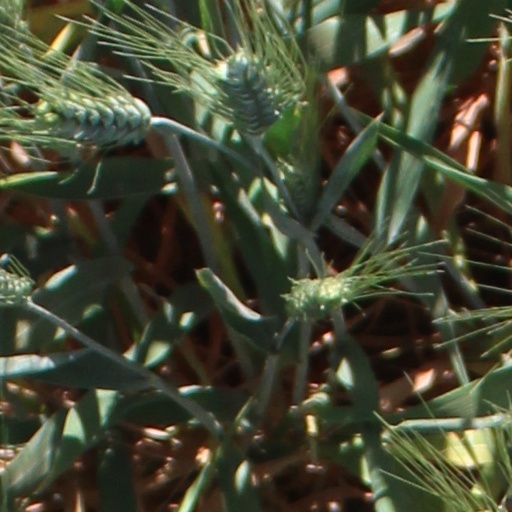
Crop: wheat